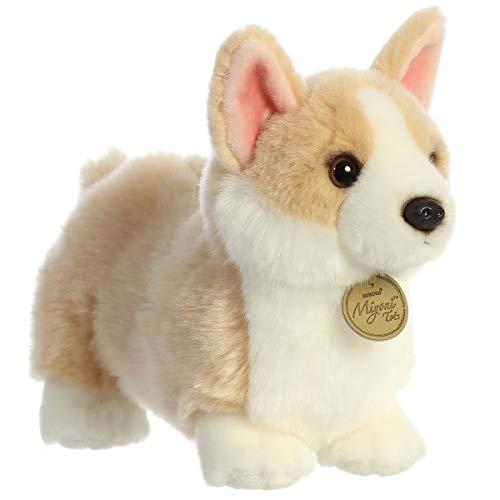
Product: Aurora - Miyoni - 9.5" Pembroke Welsh Corgi Pup
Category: Toys & Games | Stuffed Animals & Plush Toys | Stuffed Animals & Teddy Bears
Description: Miyoni products are hand stitched and made with care.
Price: $54.05
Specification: ProductDimensions:4.5x10x7inches|ItemWeight:6.5pounds|ShippingWeight:6.5pounds(Viewshippingratesandpolicies)|ASIN:B083FLWC6P|Itemmodelnumber:26413|Manufacturerrecommendedage:0monthsandup